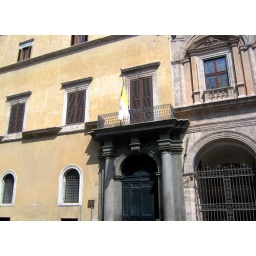
The Franciscan mother house in piazza SS. Apostoli is flying its pontifical flag at half-mast.